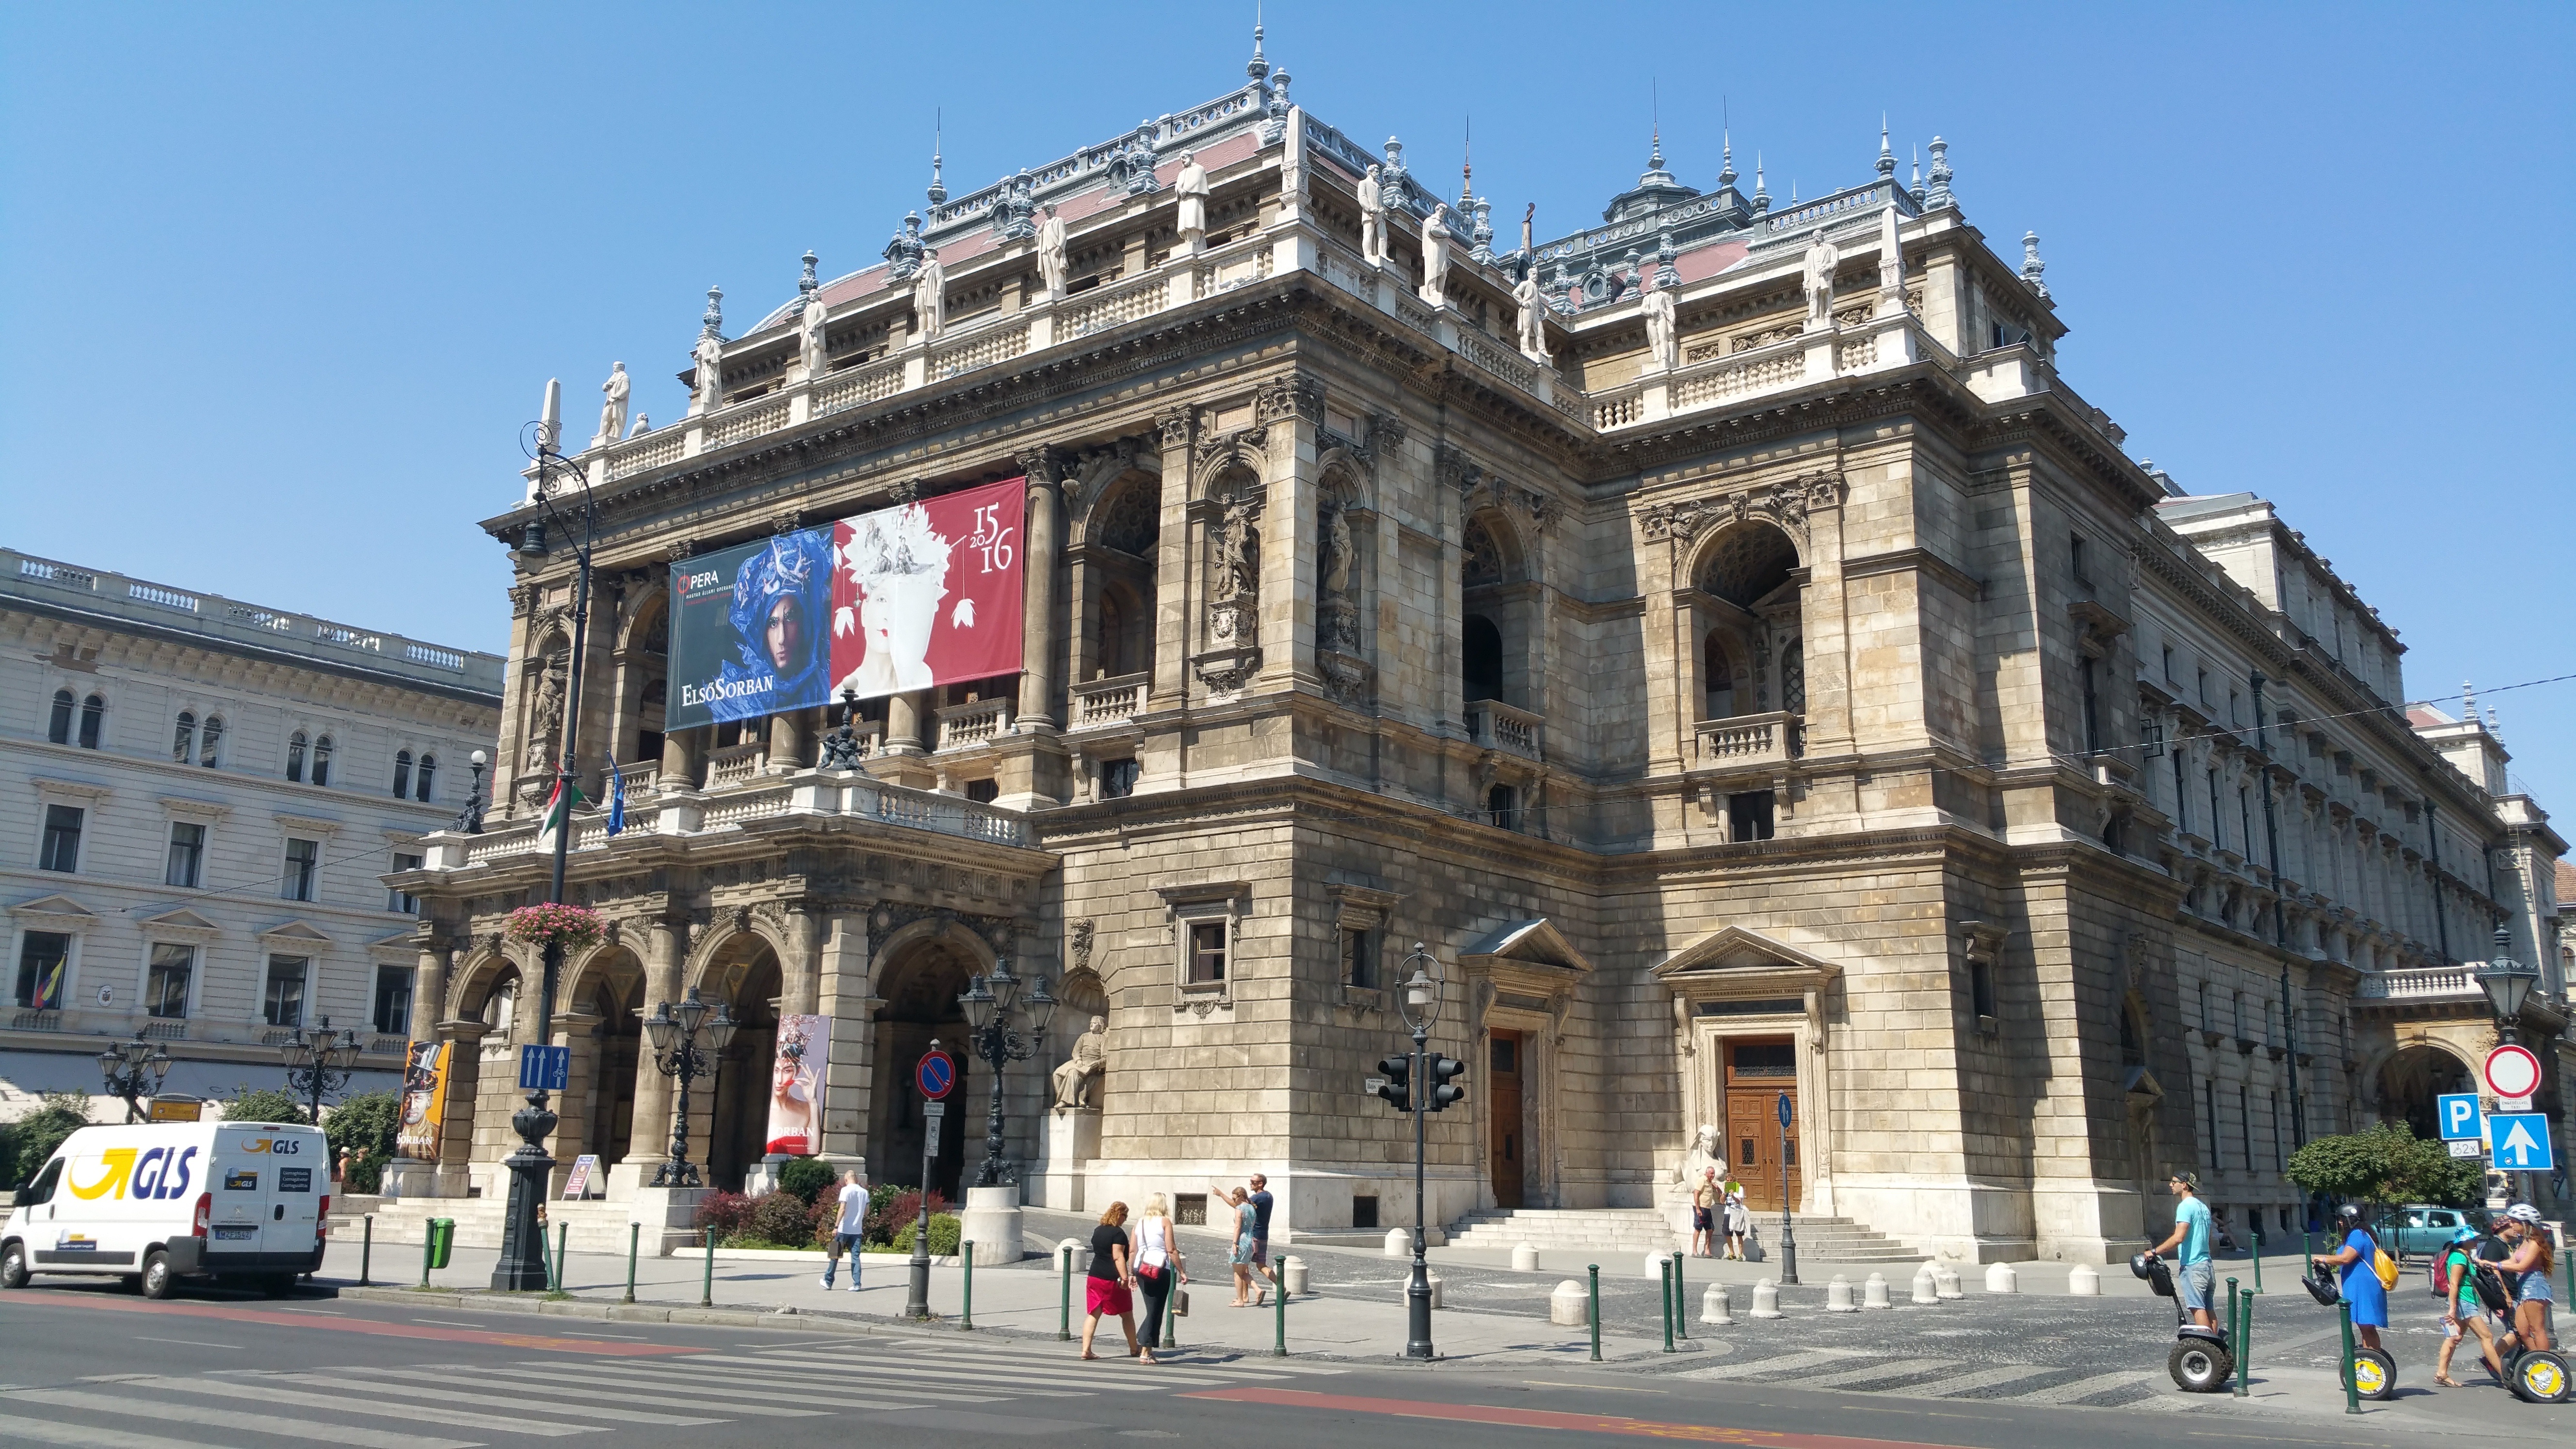
architecture, town, building, palace, city, cityscape, downtown, opera, plaza, landmark, facade, tourism, town square, metropolis, tours, human settlement, state opera, hungarian state opera